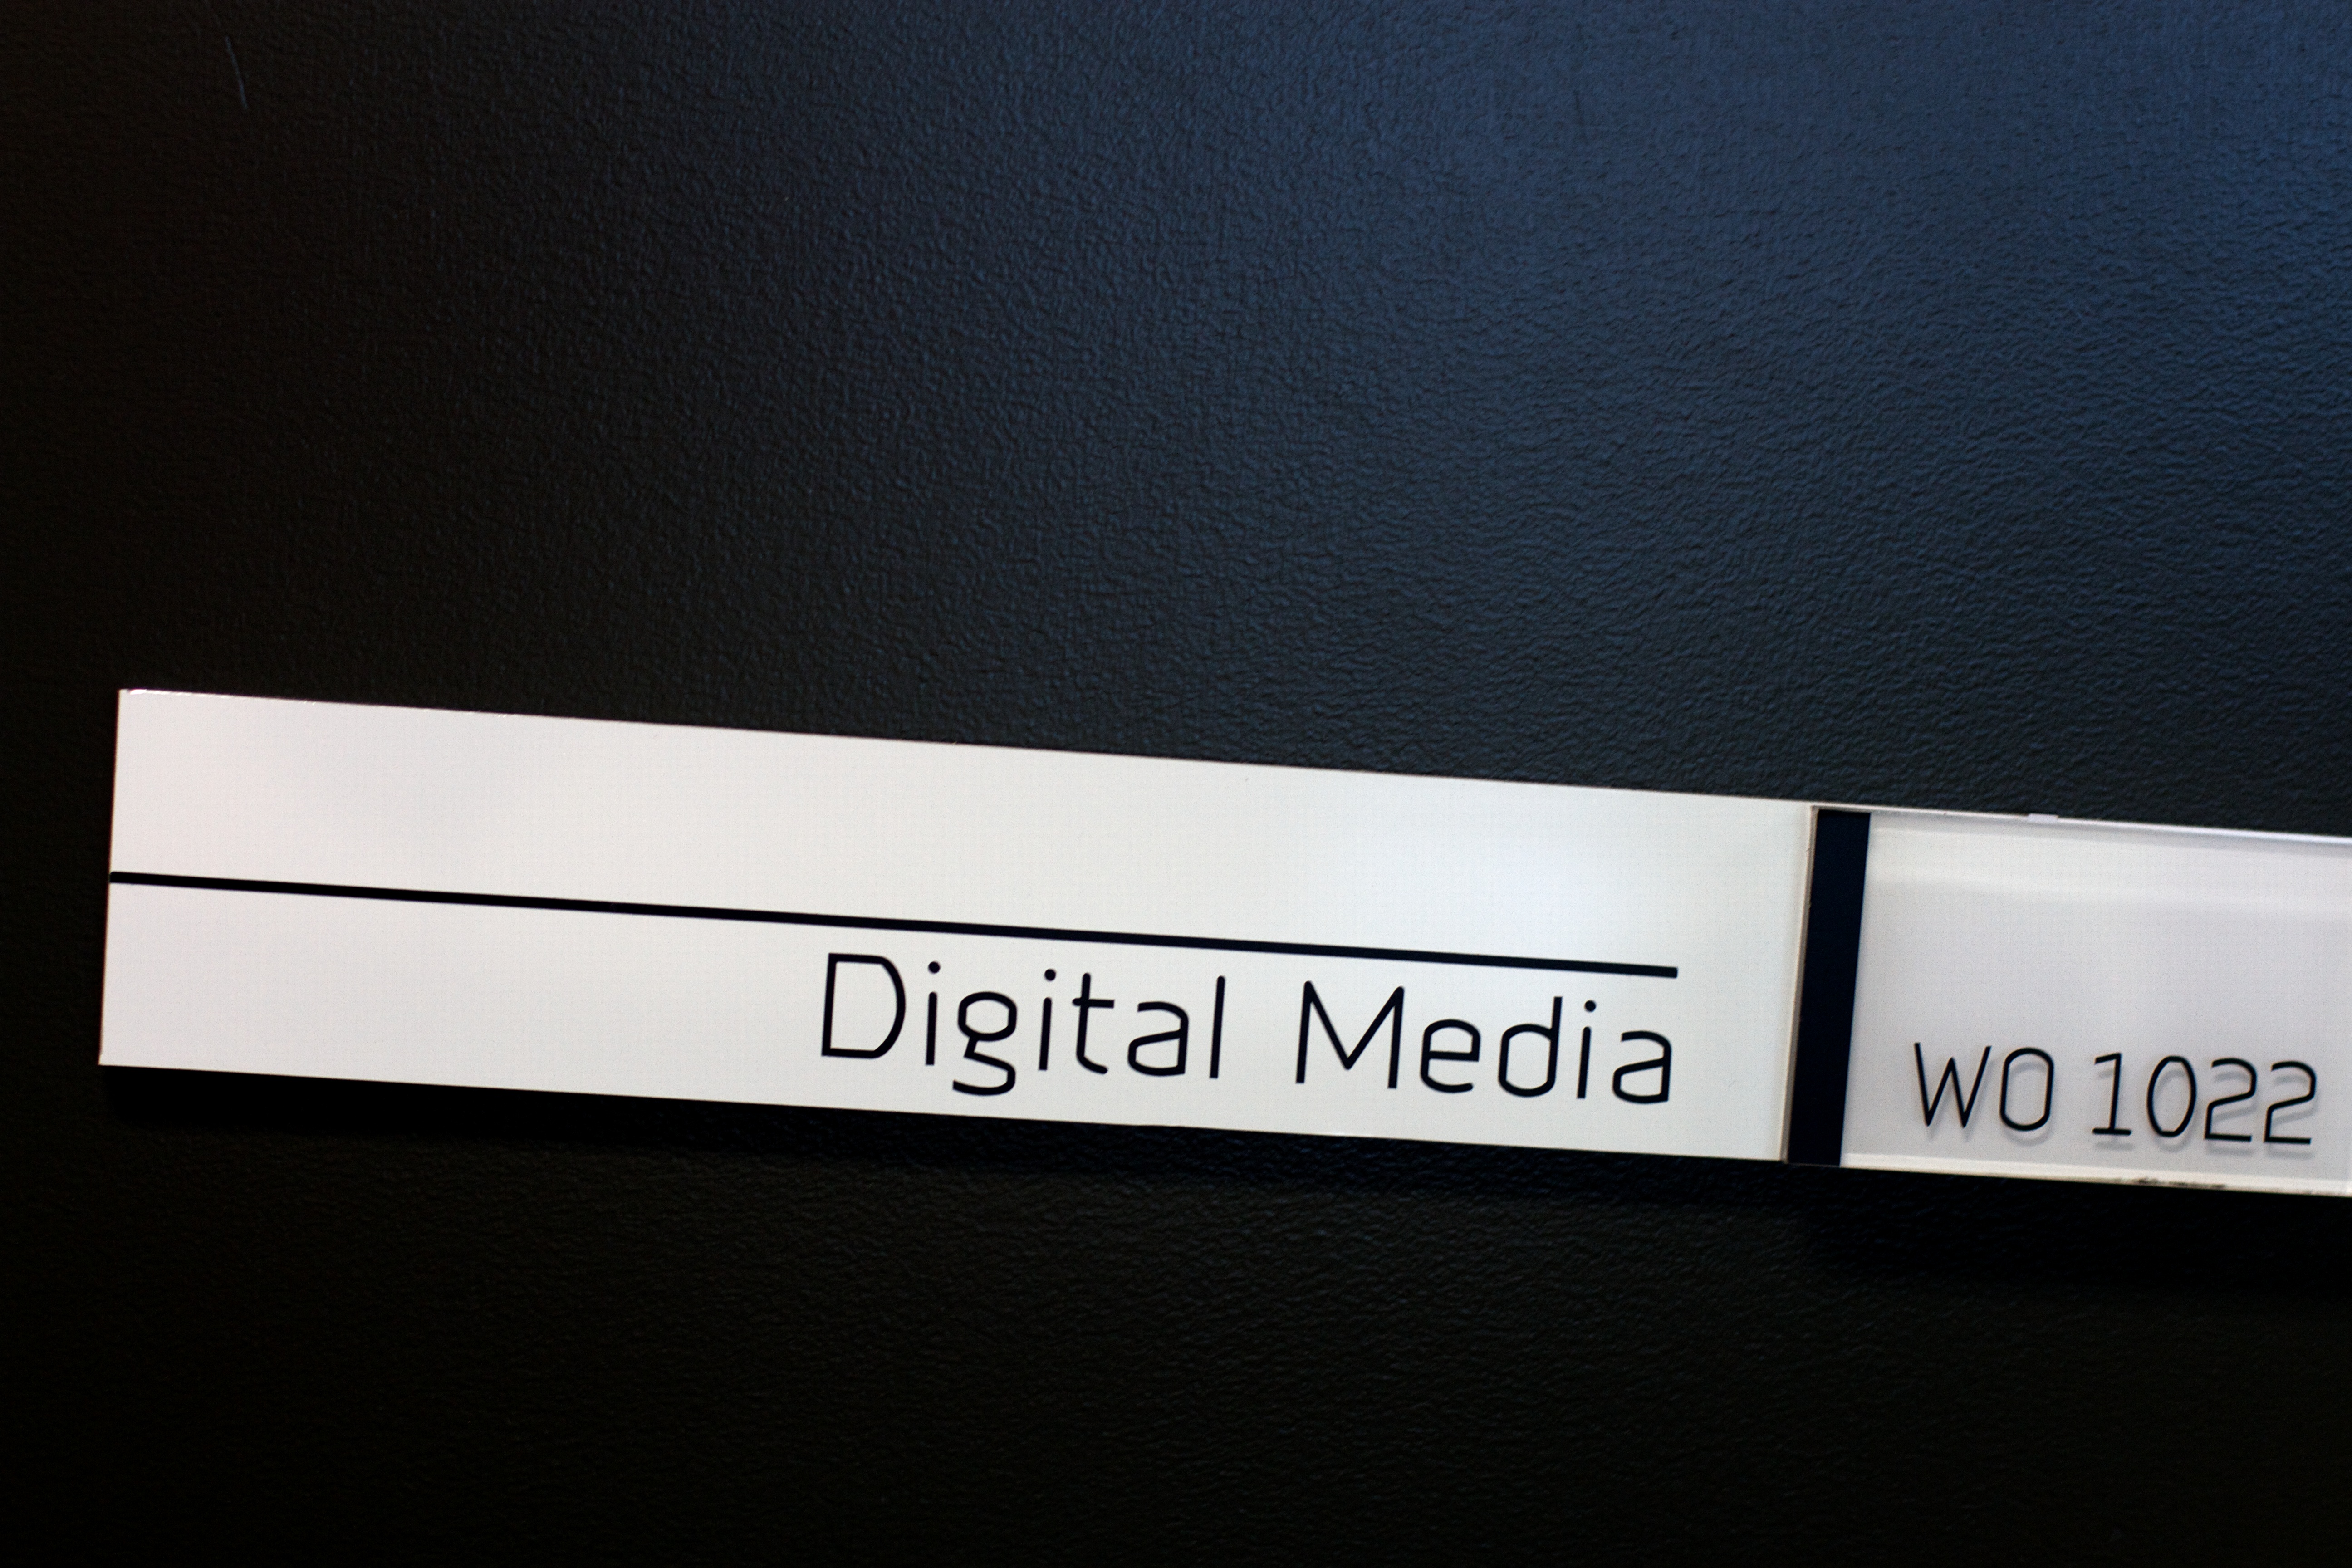
light, white, signage, lighting, label, brand, font, automotive exterior